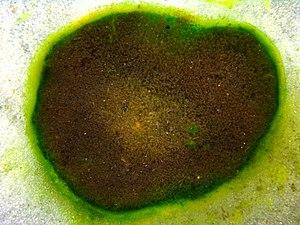
Cross section of an OPG cultivated under static conditions